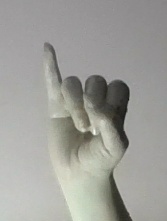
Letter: meem